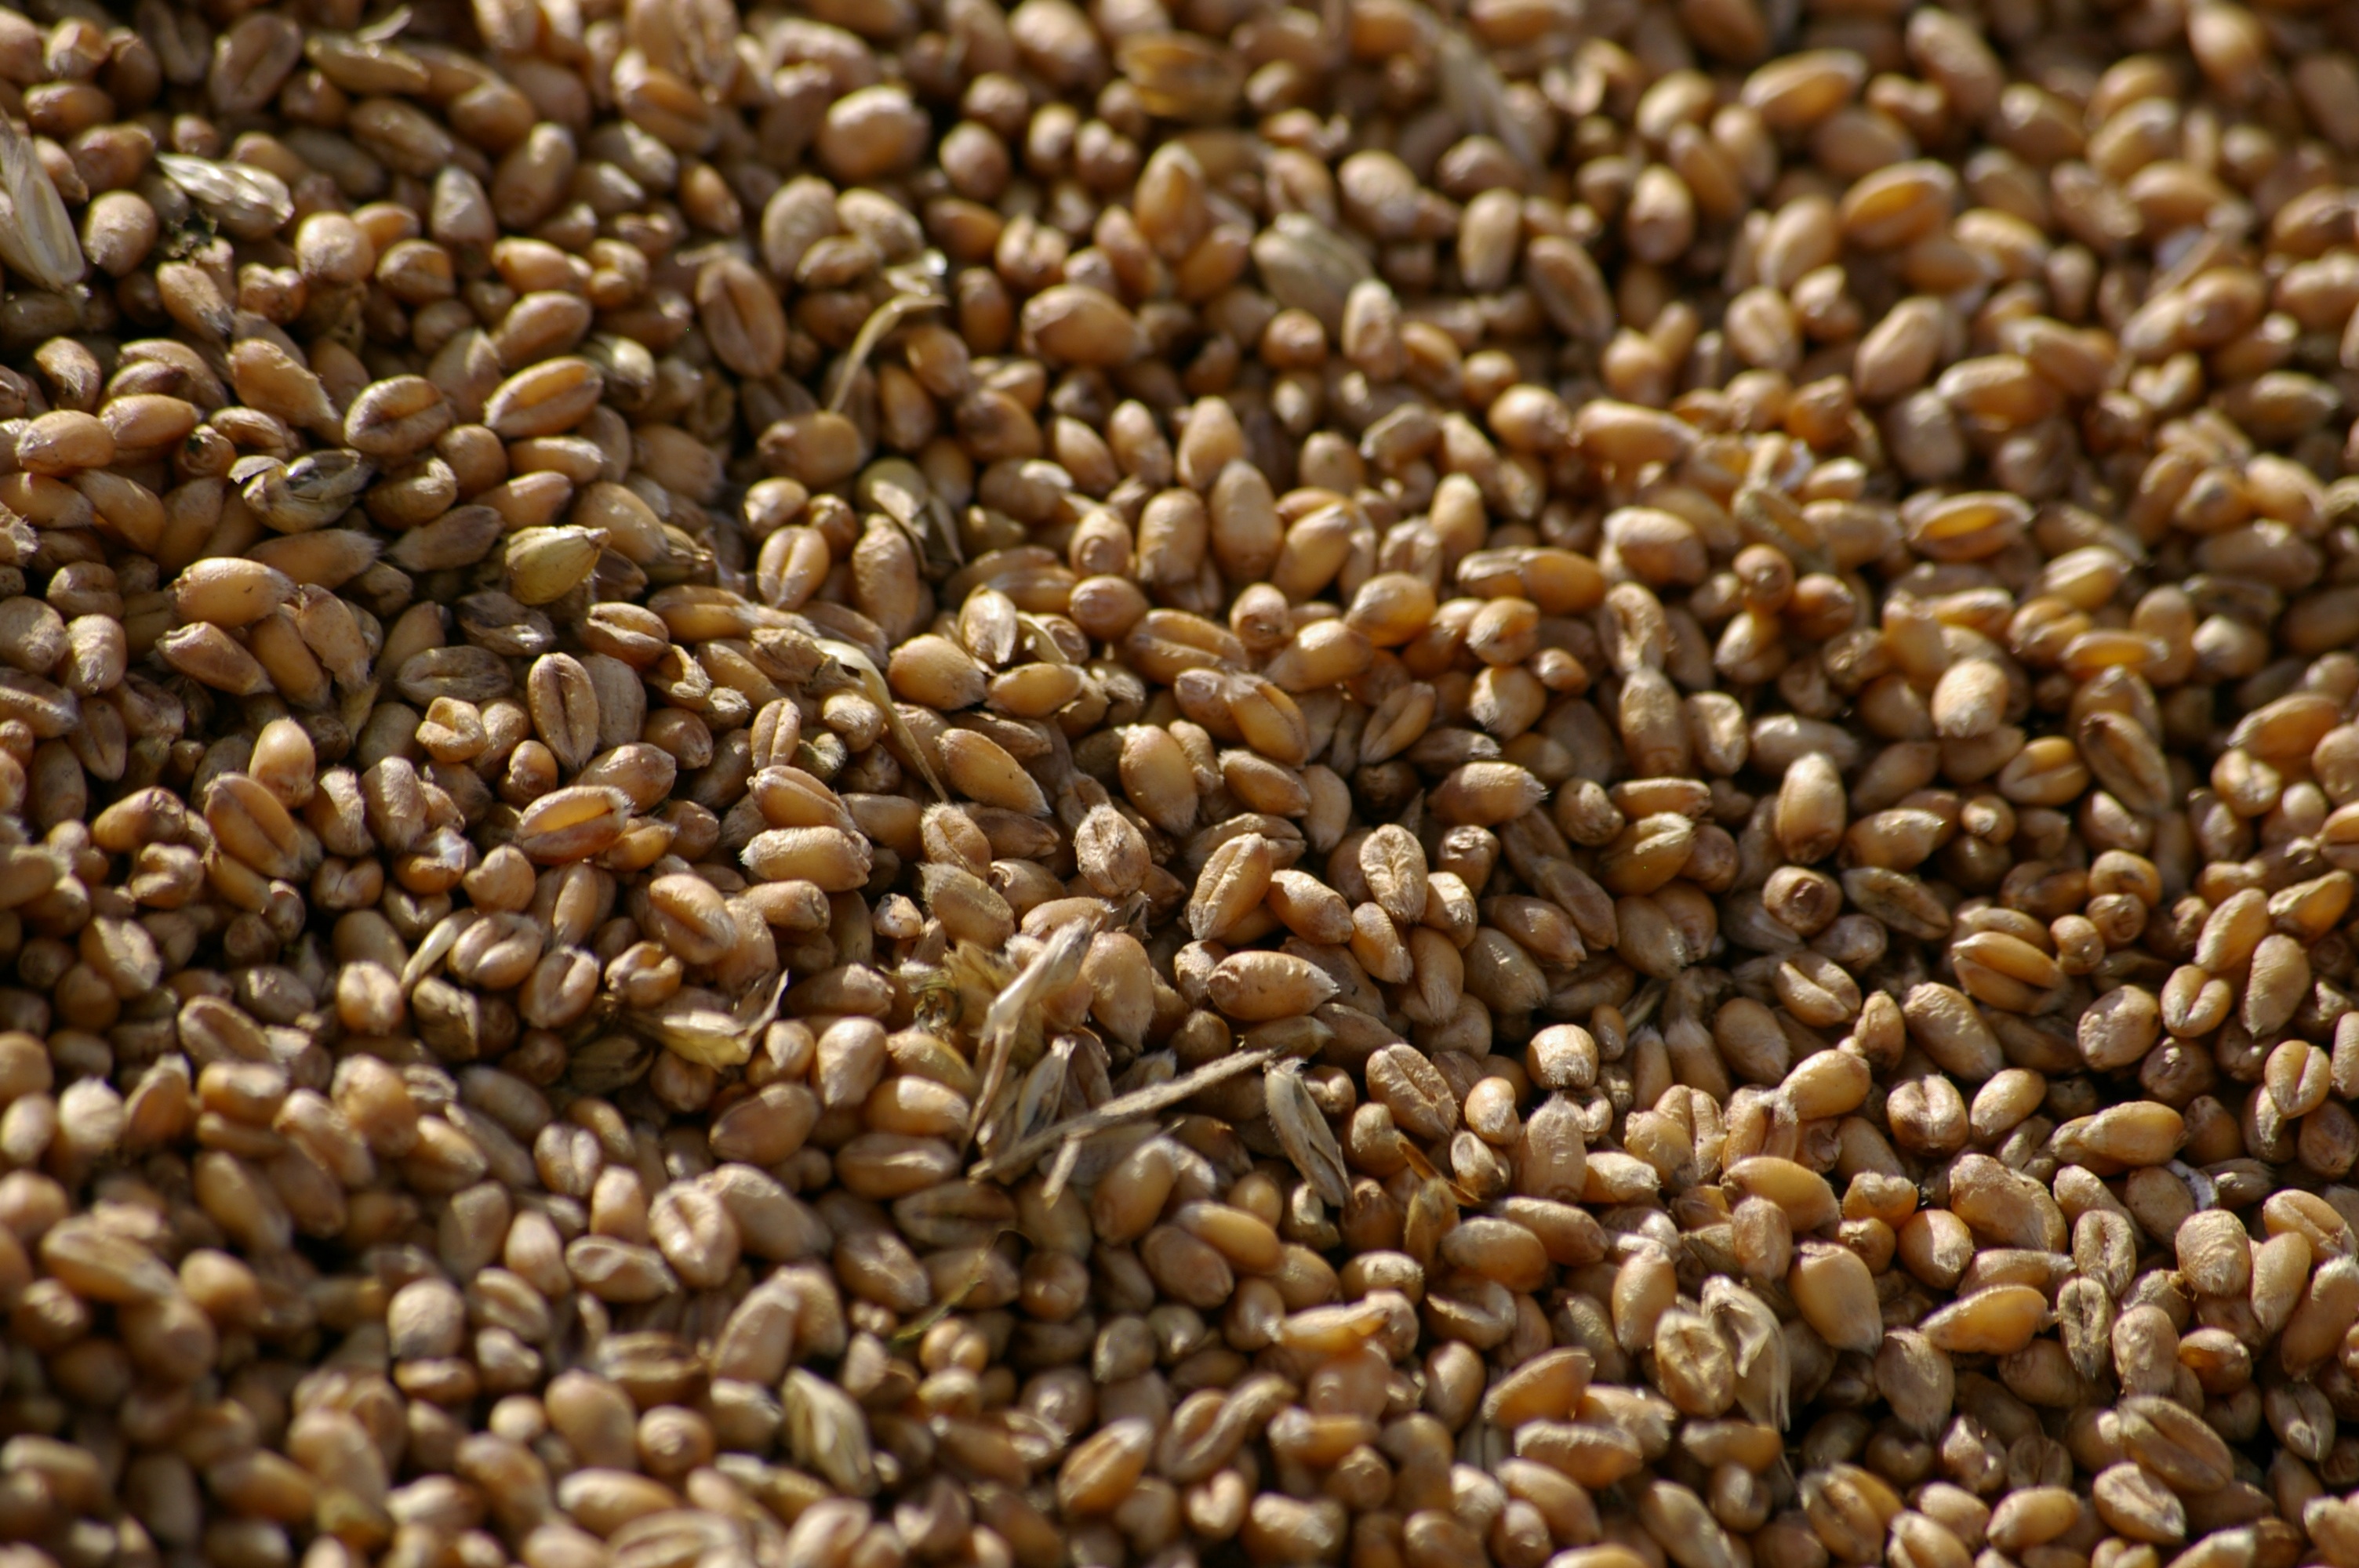
wheat, countryside, food, harvest, produce, vegetable, crop, grow, agriculture, cereal, cereals, vegetarian food, flowering plant, emmer, sunflower seed, grass family, whole grain